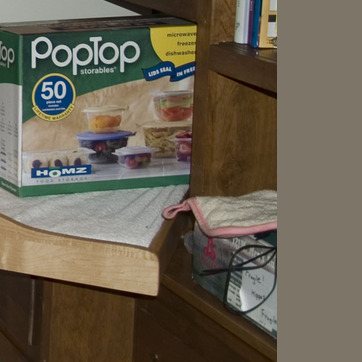
Material: paper